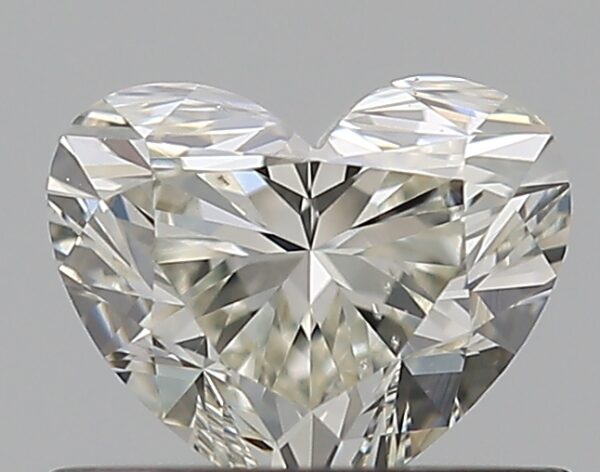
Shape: heart
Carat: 0.5
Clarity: SI1
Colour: K
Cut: EX
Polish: EX
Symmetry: VG
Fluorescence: M
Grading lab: GIA
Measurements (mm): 4.61 x 5.47 x 3.29